Mukul Shivputra

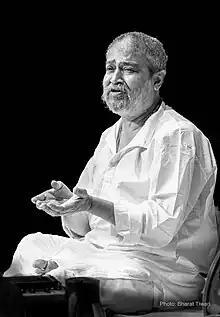

Pandit Mukul Shivputra (born 25 March 1956) (previously known as Mukul Komkalimath) is a Hindustani Classical vocalist of the Gwalior Gharana and the son and foremost disciple of Pt. Kumar Gandharva.